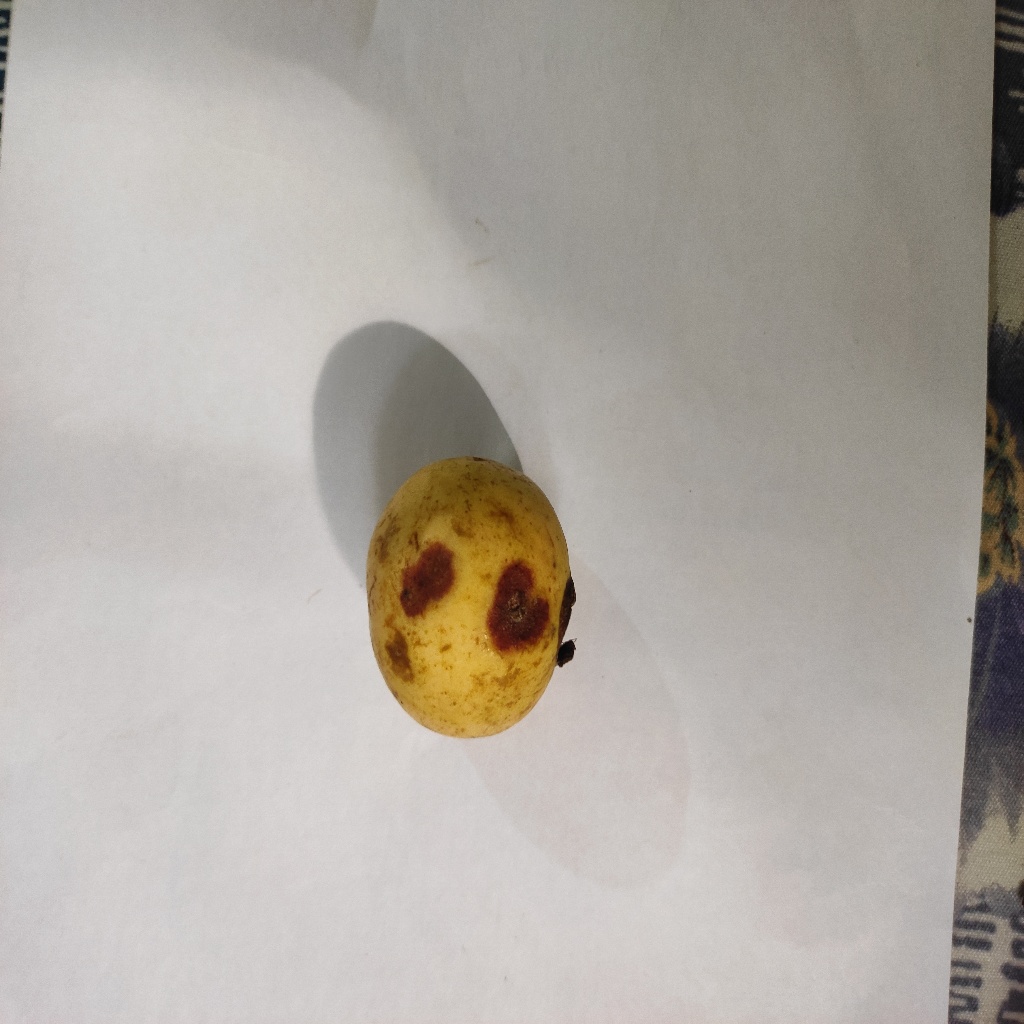
Crop: guava
Quality class: Defect